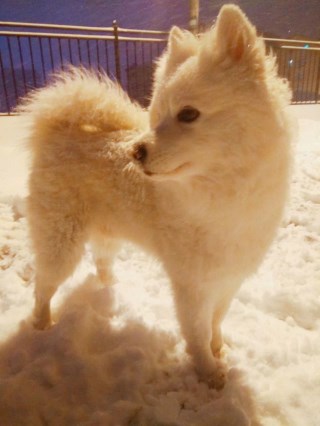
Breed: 2192-n000088-Samoyed